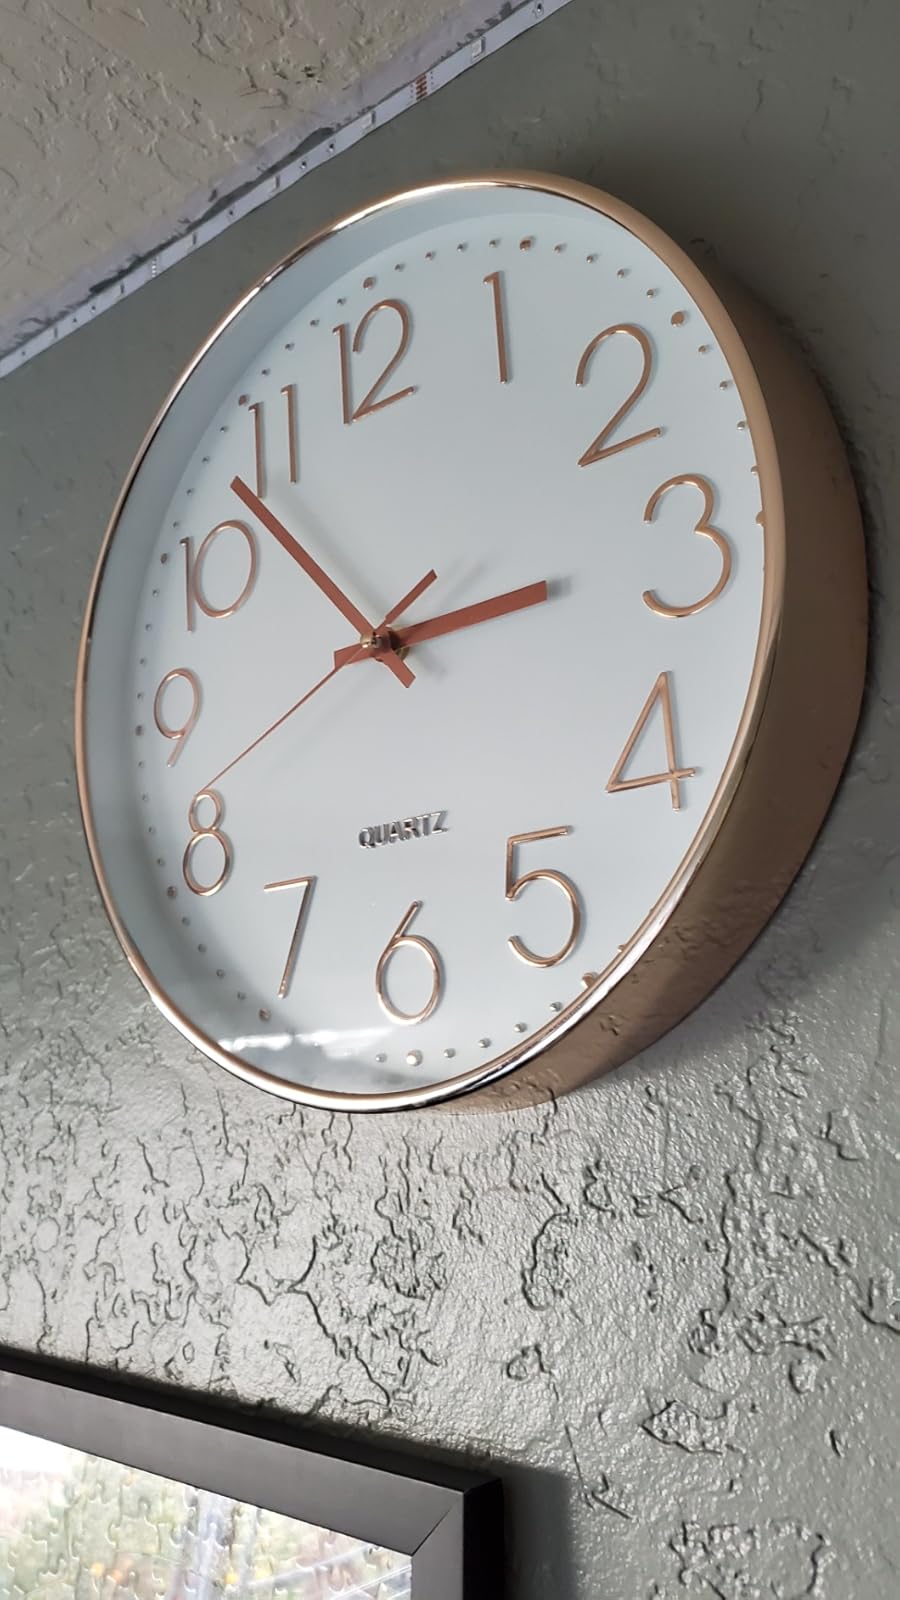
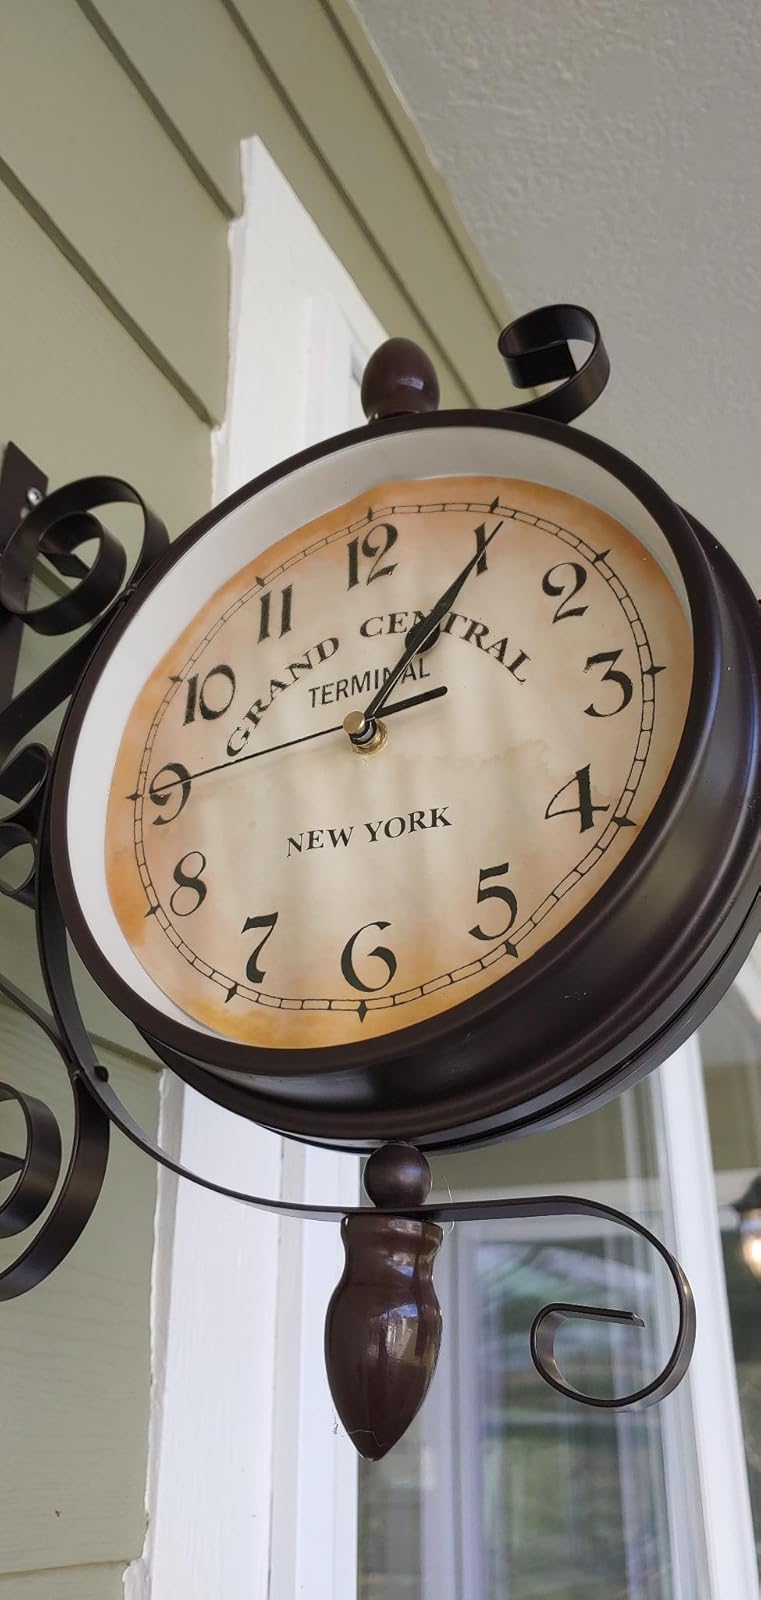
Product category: clock
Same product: no